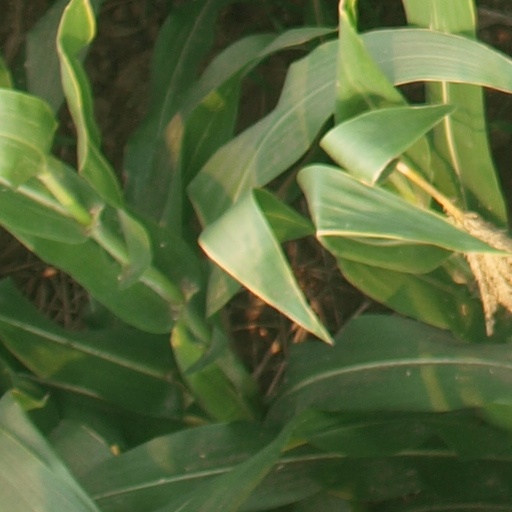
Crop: maize; corn